Thorrington

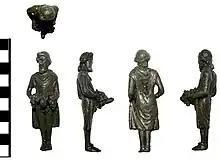
A Roman copper-alloy figurine of the fertility god, Priapus, found in Thorrington in 2010 and dated to

On the west side, the Tenpenny Brook forms the parish boundary between Thorrington and Alresford. At the point where the brook flows into the Alresford Creek (a branch of the Colne Estuary) stands Thorrington Mill. This is a tide mill built in 1831 and now a Grade II* listed building. The east and northern boundaries of the parish are bounded by the Saltwater Brook. Where the Saltwater Brook flows into Flag Creek (formerly Borefleet Creek or Byrflytt) is the former site of another Tidal Mill.